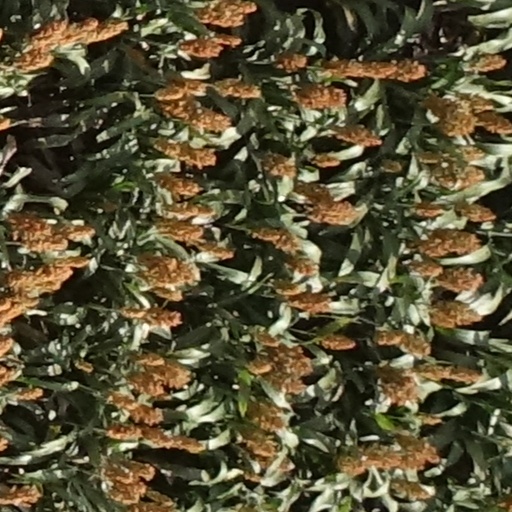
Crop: sorghum